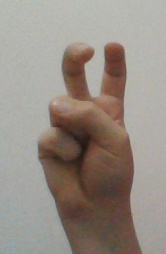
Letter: toot